2017–2018 Bergen County eruv controversy

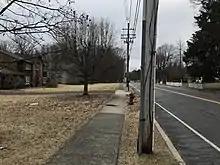
An eruv boundary, Airmont, New York. Note the white plastic lechi at right of nearest pole.

In Teaneck, in southeastern Bergen County and home to large numbers of Orthodox Jews, an eruv has existed since the 1970s with little controversy, and, as the Jewish population increased, was extended to nearby Bogota and Bergenfield. Other eruvin in Bergen County are in Fair Lawn and in Paramus.